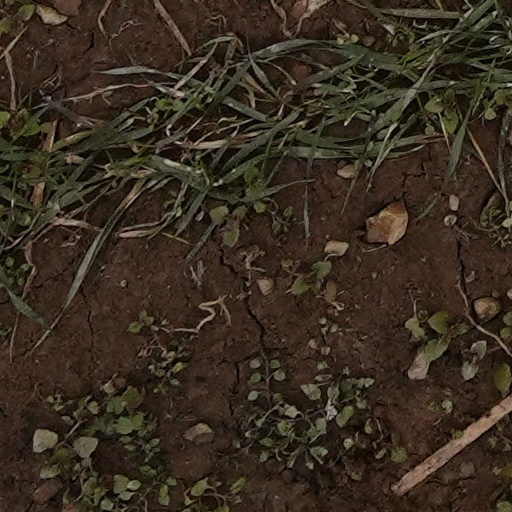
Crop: wheat